Eastside Los Angeles

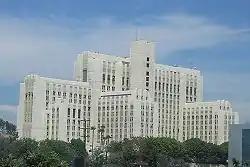
Los Angeles County+USC Medical Center, 2007

The Eastside is an urban region in Los Angeles County, California. It includes the Los Angeles City neighborhoods east of the Los Angeles River—that is, Boyle Heights, El Sereno, and Lincoln Heights—as well as unincorporated East Los Angeles.